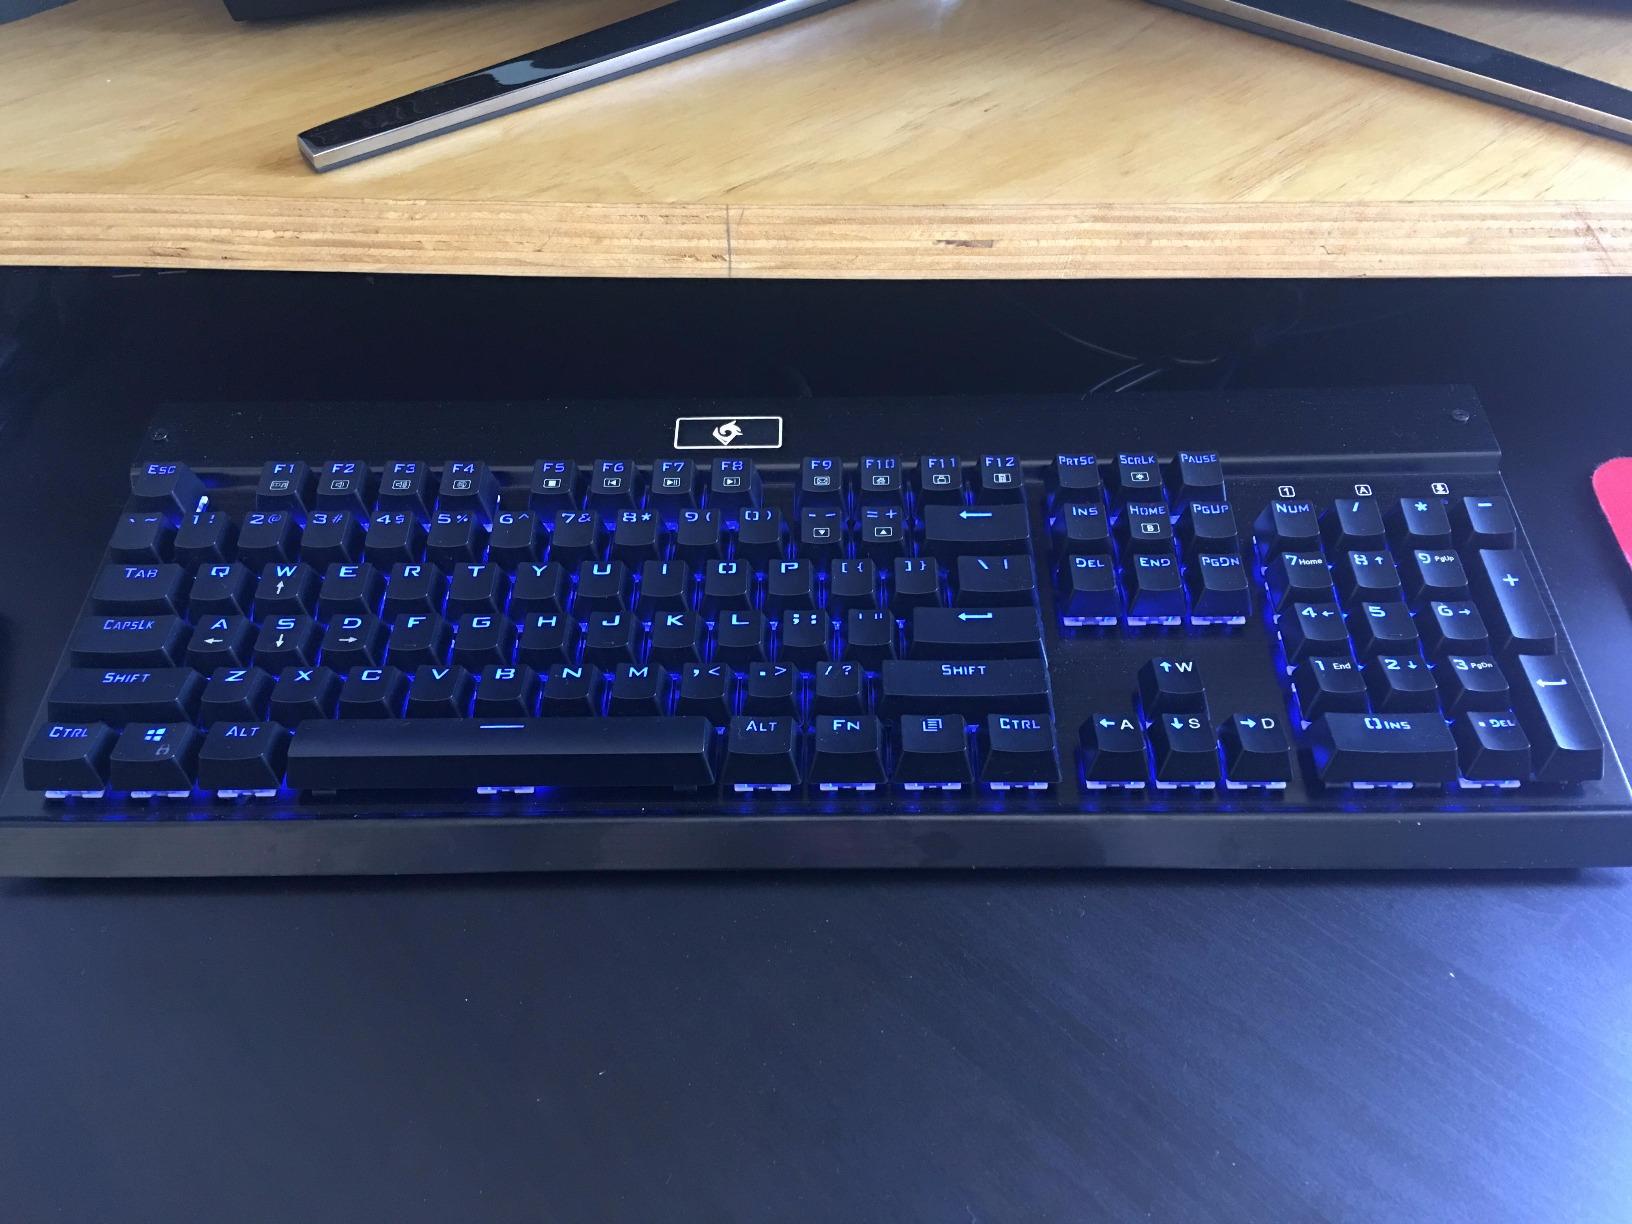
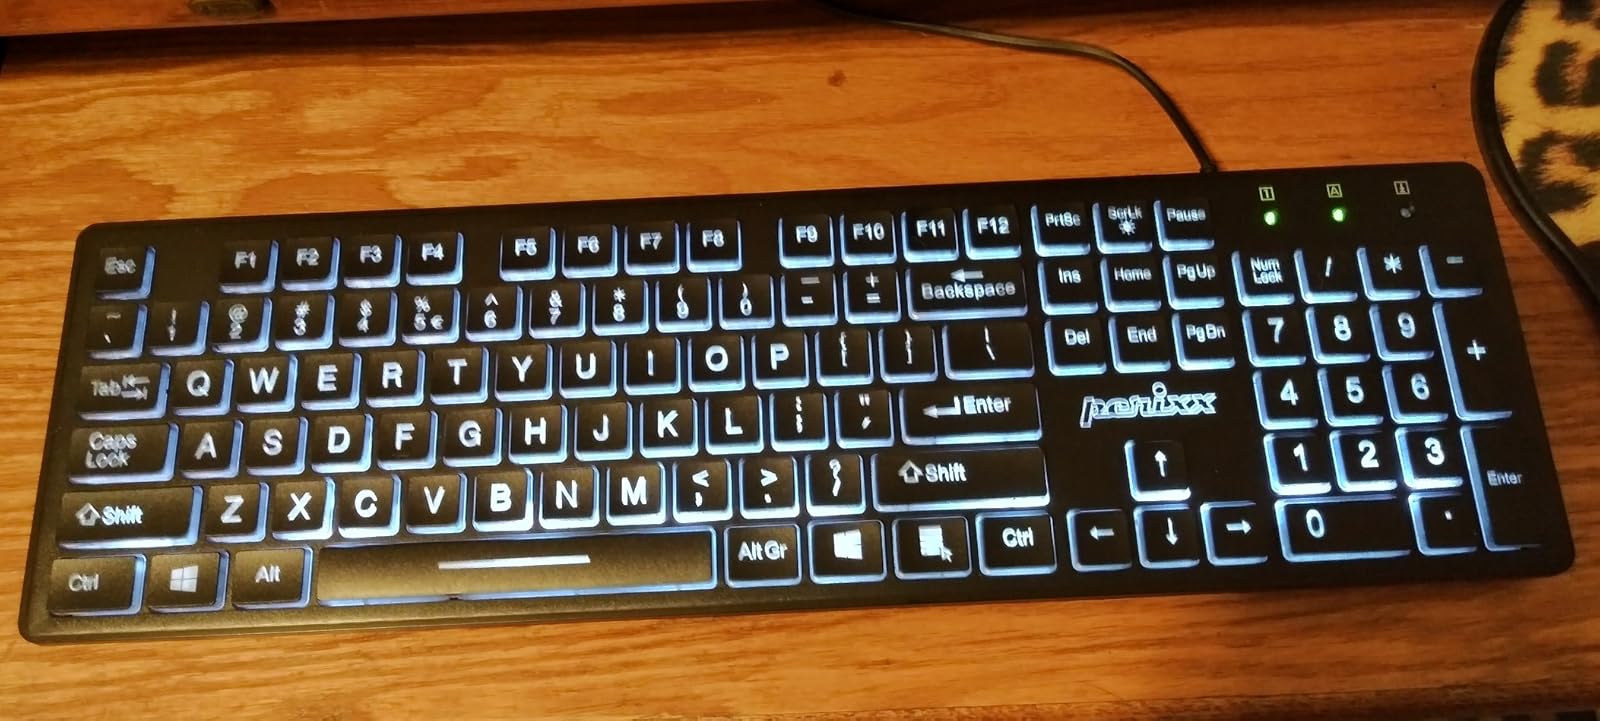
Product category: keyboard
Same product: no